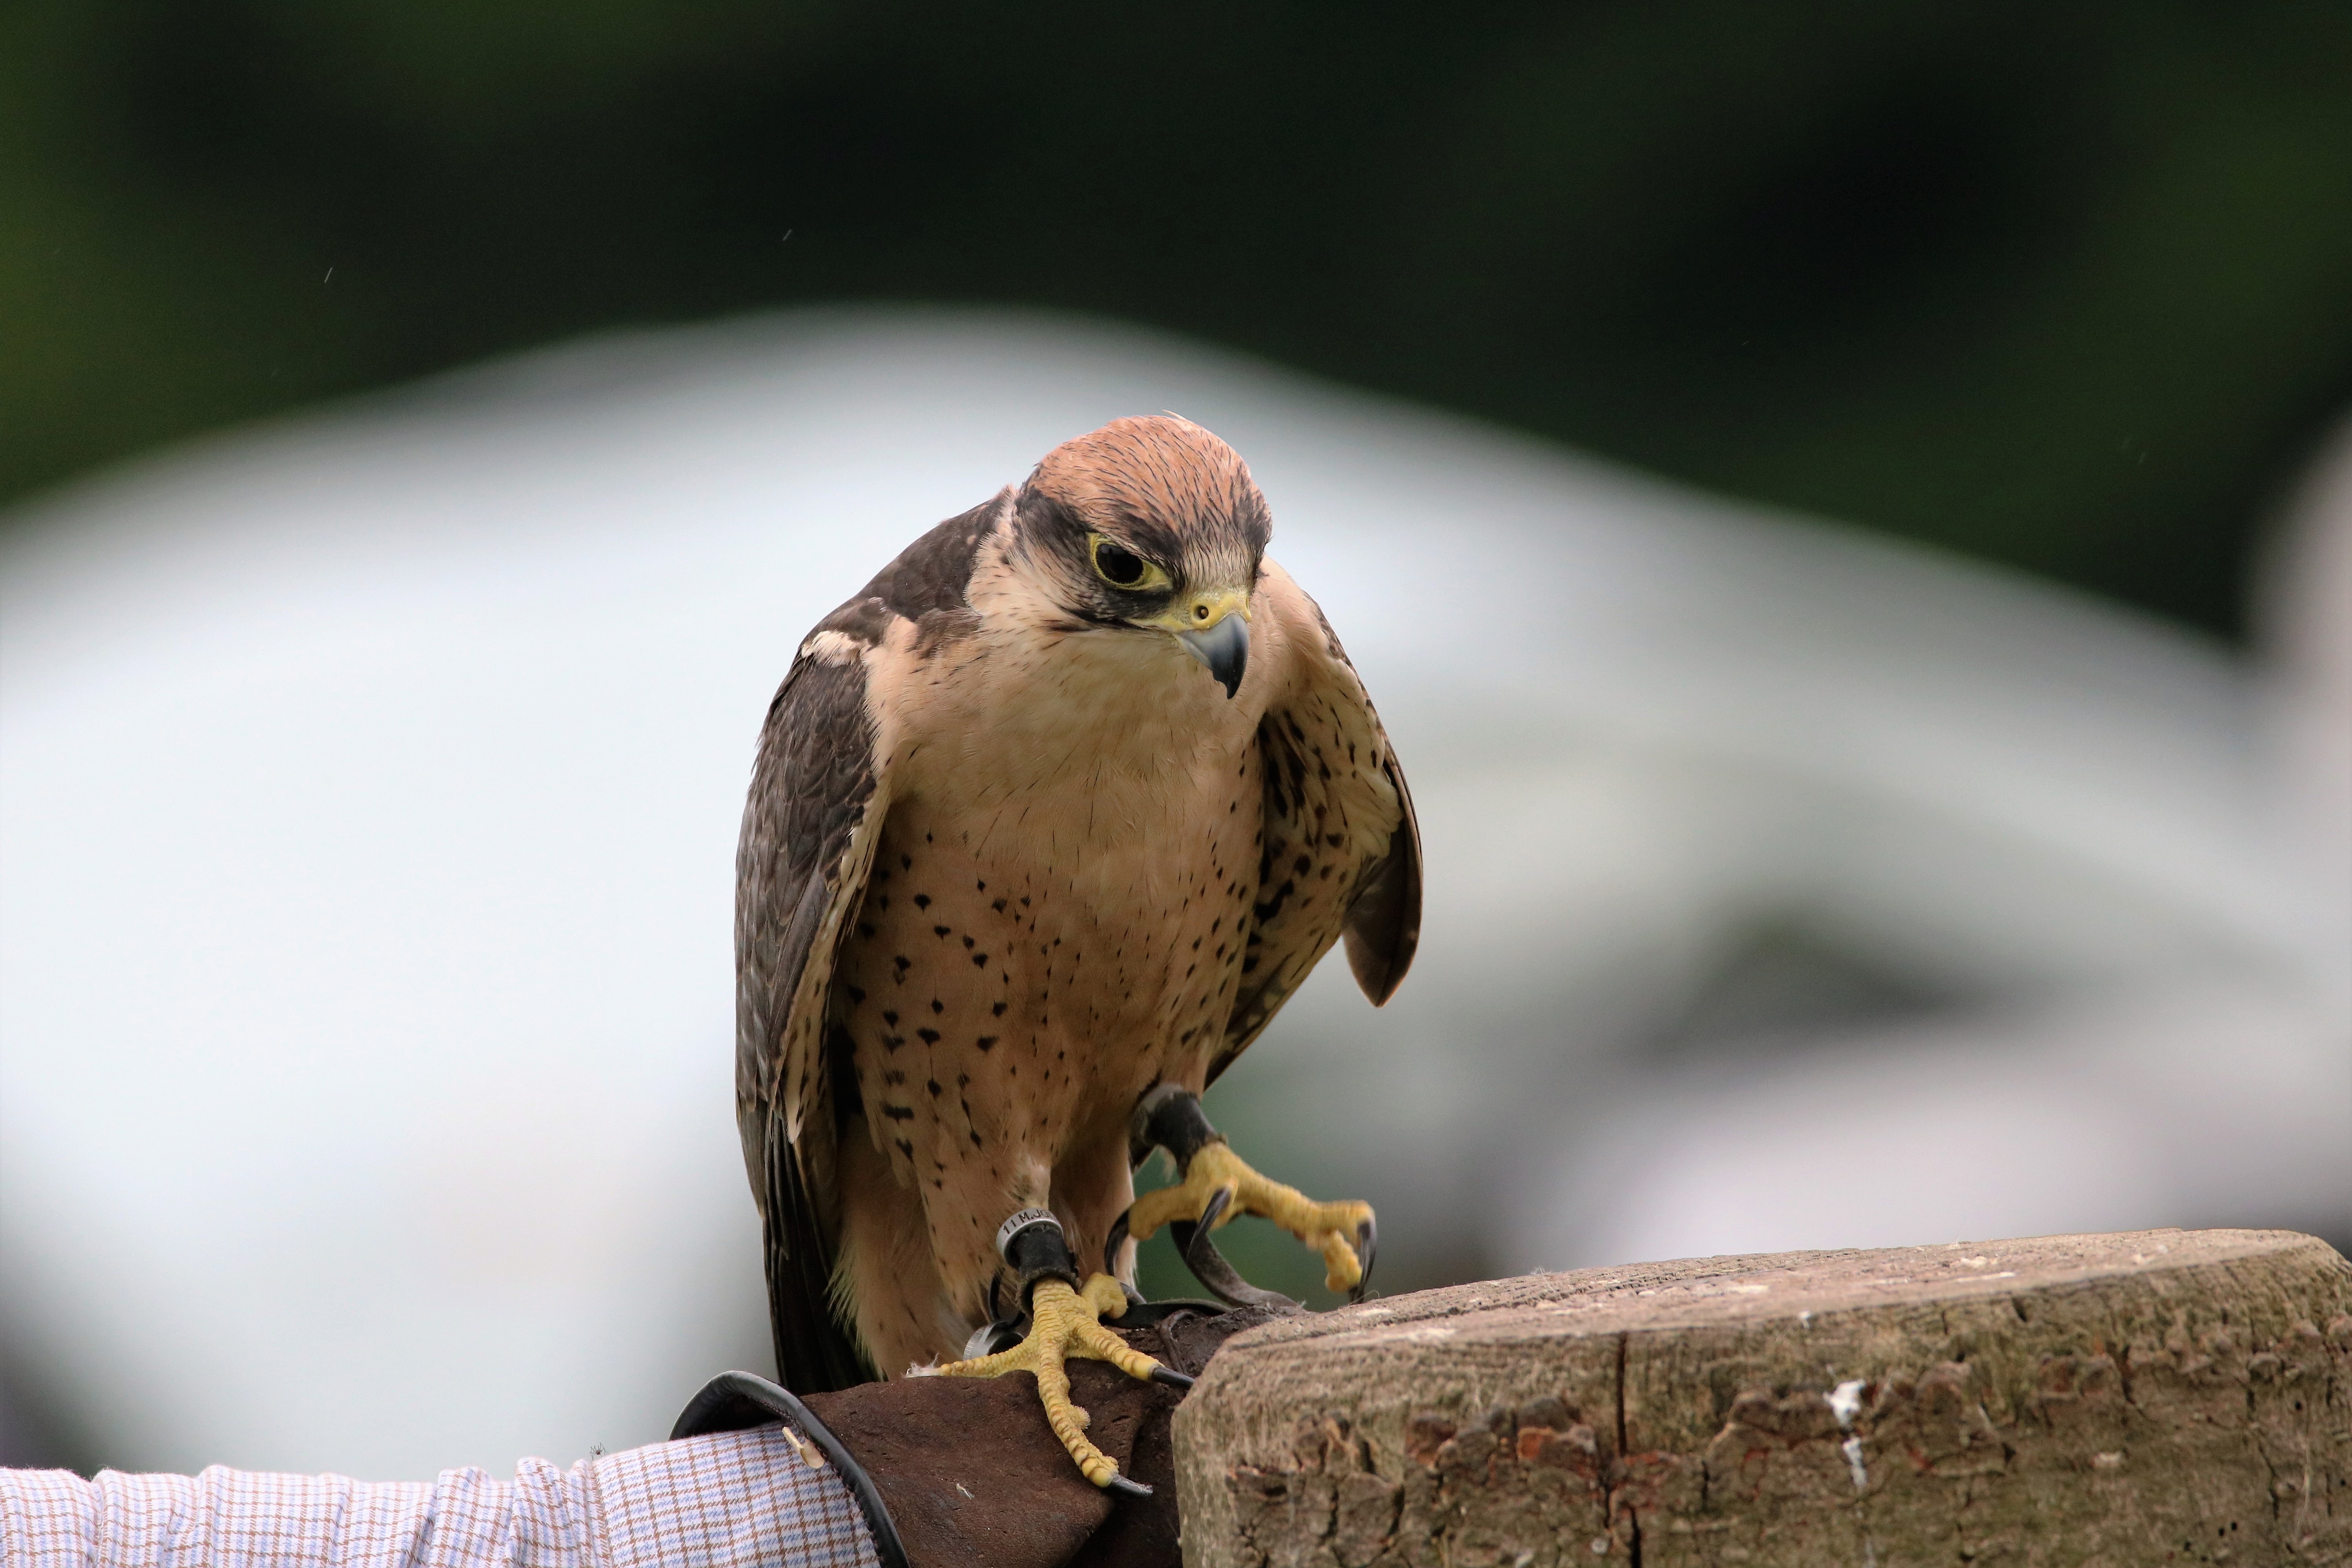
nature, outdoor, bird, animal, wildlife, beak, predator, hawk, feather, fauna, raptor, bird of prey, close up, vertebrate, sparrow, hunter, falcon, prey, perched, falconry, lanner, lanner falcon